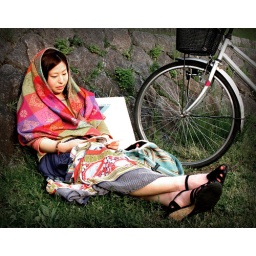
A girl try to spend her valuable time by reading book near Kamo river, Kyoto.